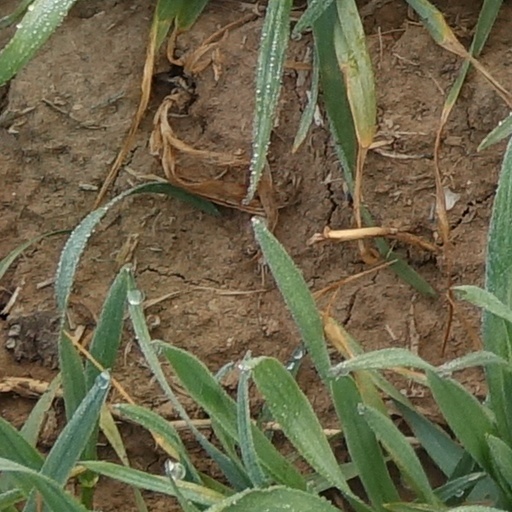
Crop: wheat